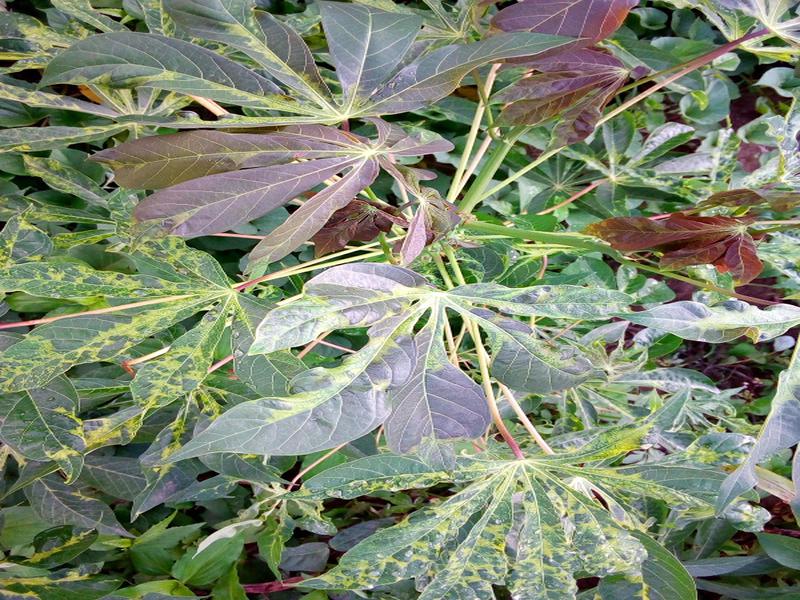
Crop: cassava
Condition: mosaic_disease